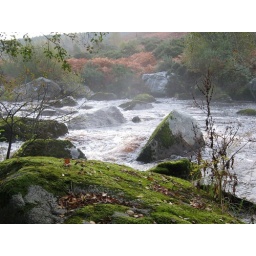
A river in the Wicklow mountains near our bb for the night. It was a beautiful fall morning.